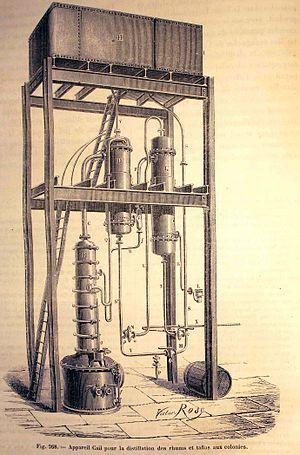
Le rhum est une eau-de-vie originaire des Amériques, produite soit par distillation de sous-produits fermentés de l'industrie sucrière ou mélasse : le rhum industriel ou traditionnel, soit à partir du jus de canne à sucre fermenté : le rhum agricole. Il est consommé blanc, vieilli en fût ou épicé; il prend alors une coloration ambrée plus ou moins foncée.